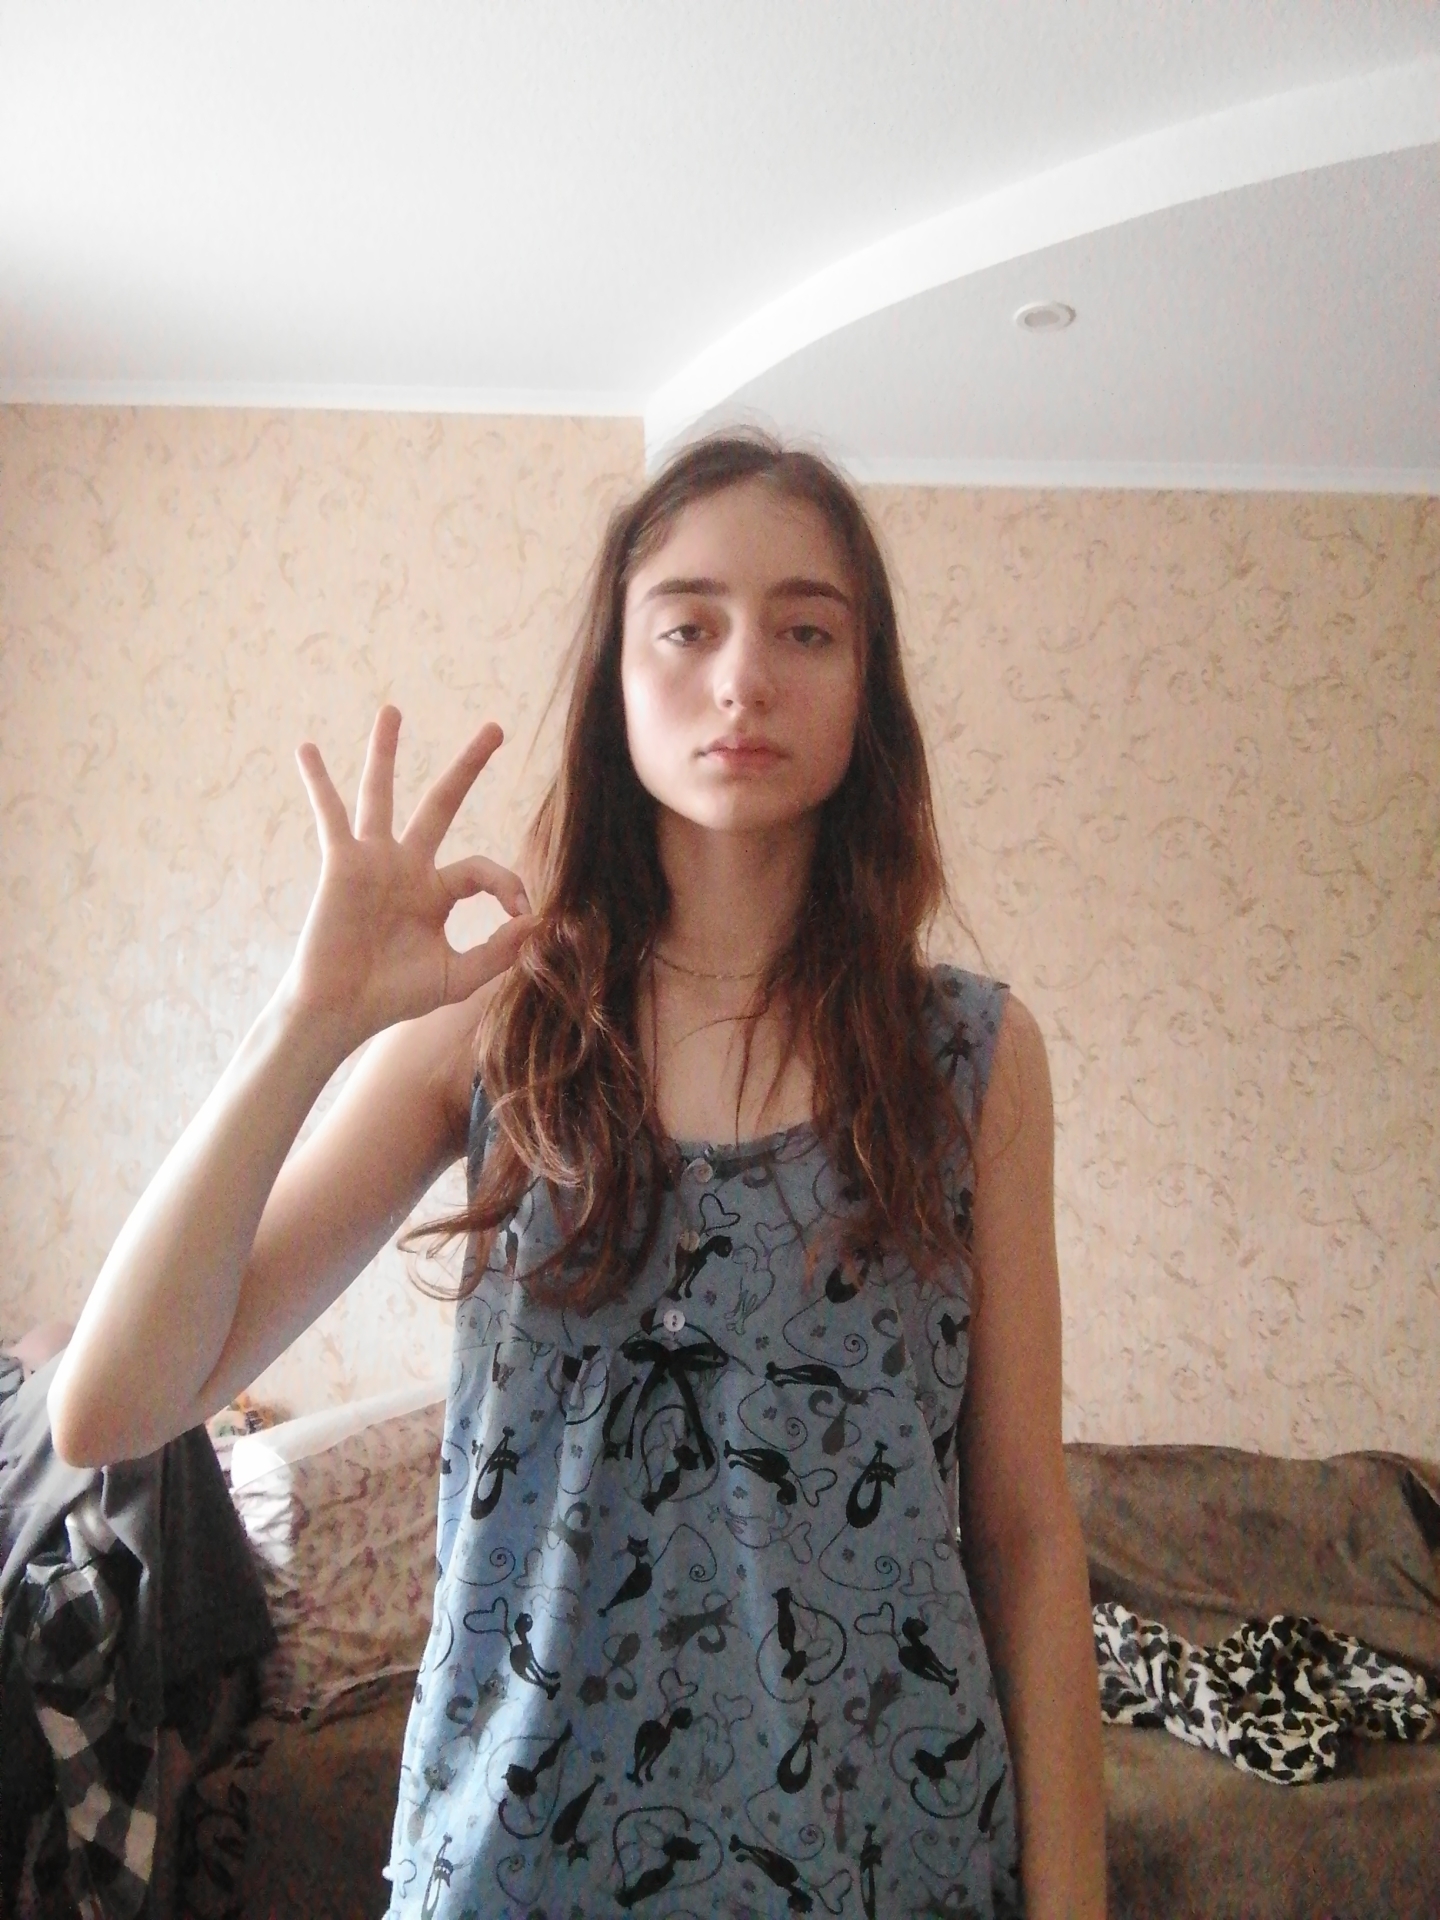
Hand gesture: ok